Border reivers

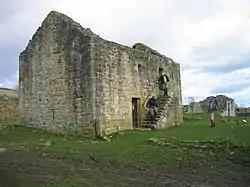
Black Middens Bastle House, a surviving bastle house near Kielder Water in Northumberland

The Anglo-Scottish Borders were marked by overlapping systems of administration and law, creating a patchwork of competing jurisdictions. On the English side, noble families, ecclesiastical authorities, and state officials held varying degrees of power, often clashing over jurisdiction. Secular liberties like Tynedale and Redesdale operated semi-independently, granting local lords significant autonomy to enforce laws and defend their territories. Robert de Umfraville, also known as "Robert-with-the-Beard," was granted the newly established Liberty of Redesdale in 1075, replacing the former Anglian lord, Mildraed. The Liberty of Tynedale, created in 1157, was governed by the monarch of Scotland as a fief of England until death of Alexander III, when it reverted to English rule. The liberties were first incorporated into the shire of Northumberland during the reign of Henry VII and were later abolished entirely under Henry VIII.